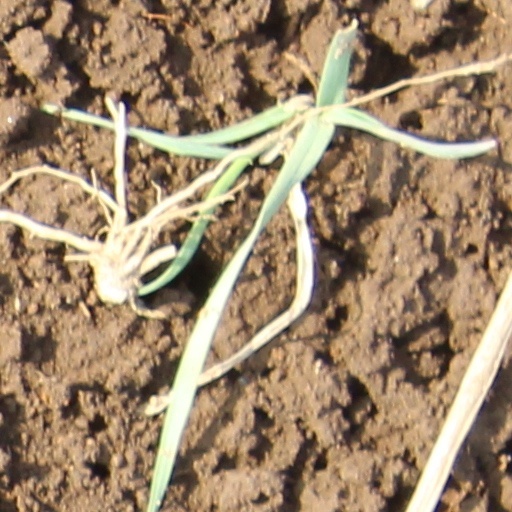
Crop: wheat